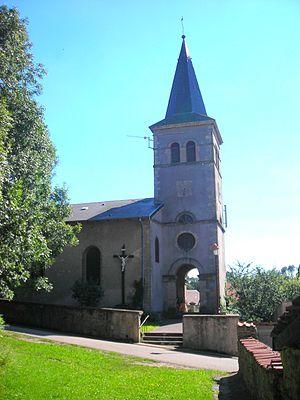
Niedervisse est une commune française située dans le département de la Moselle et le bassin de vie de la Moselle-Est, en région Grand Est.